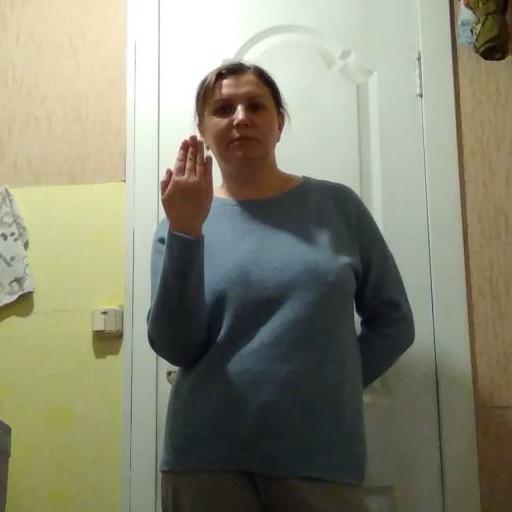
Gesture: stop_inverted